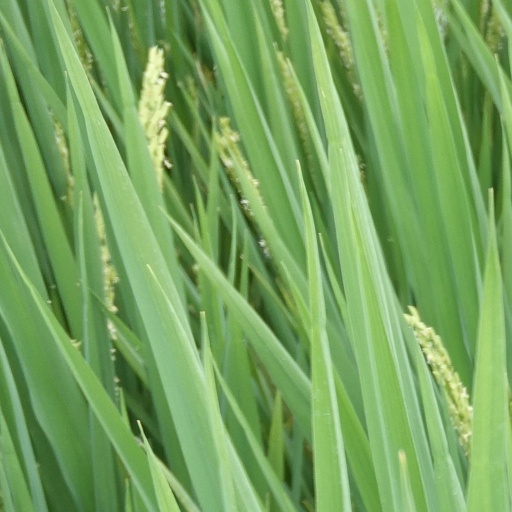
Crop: rice